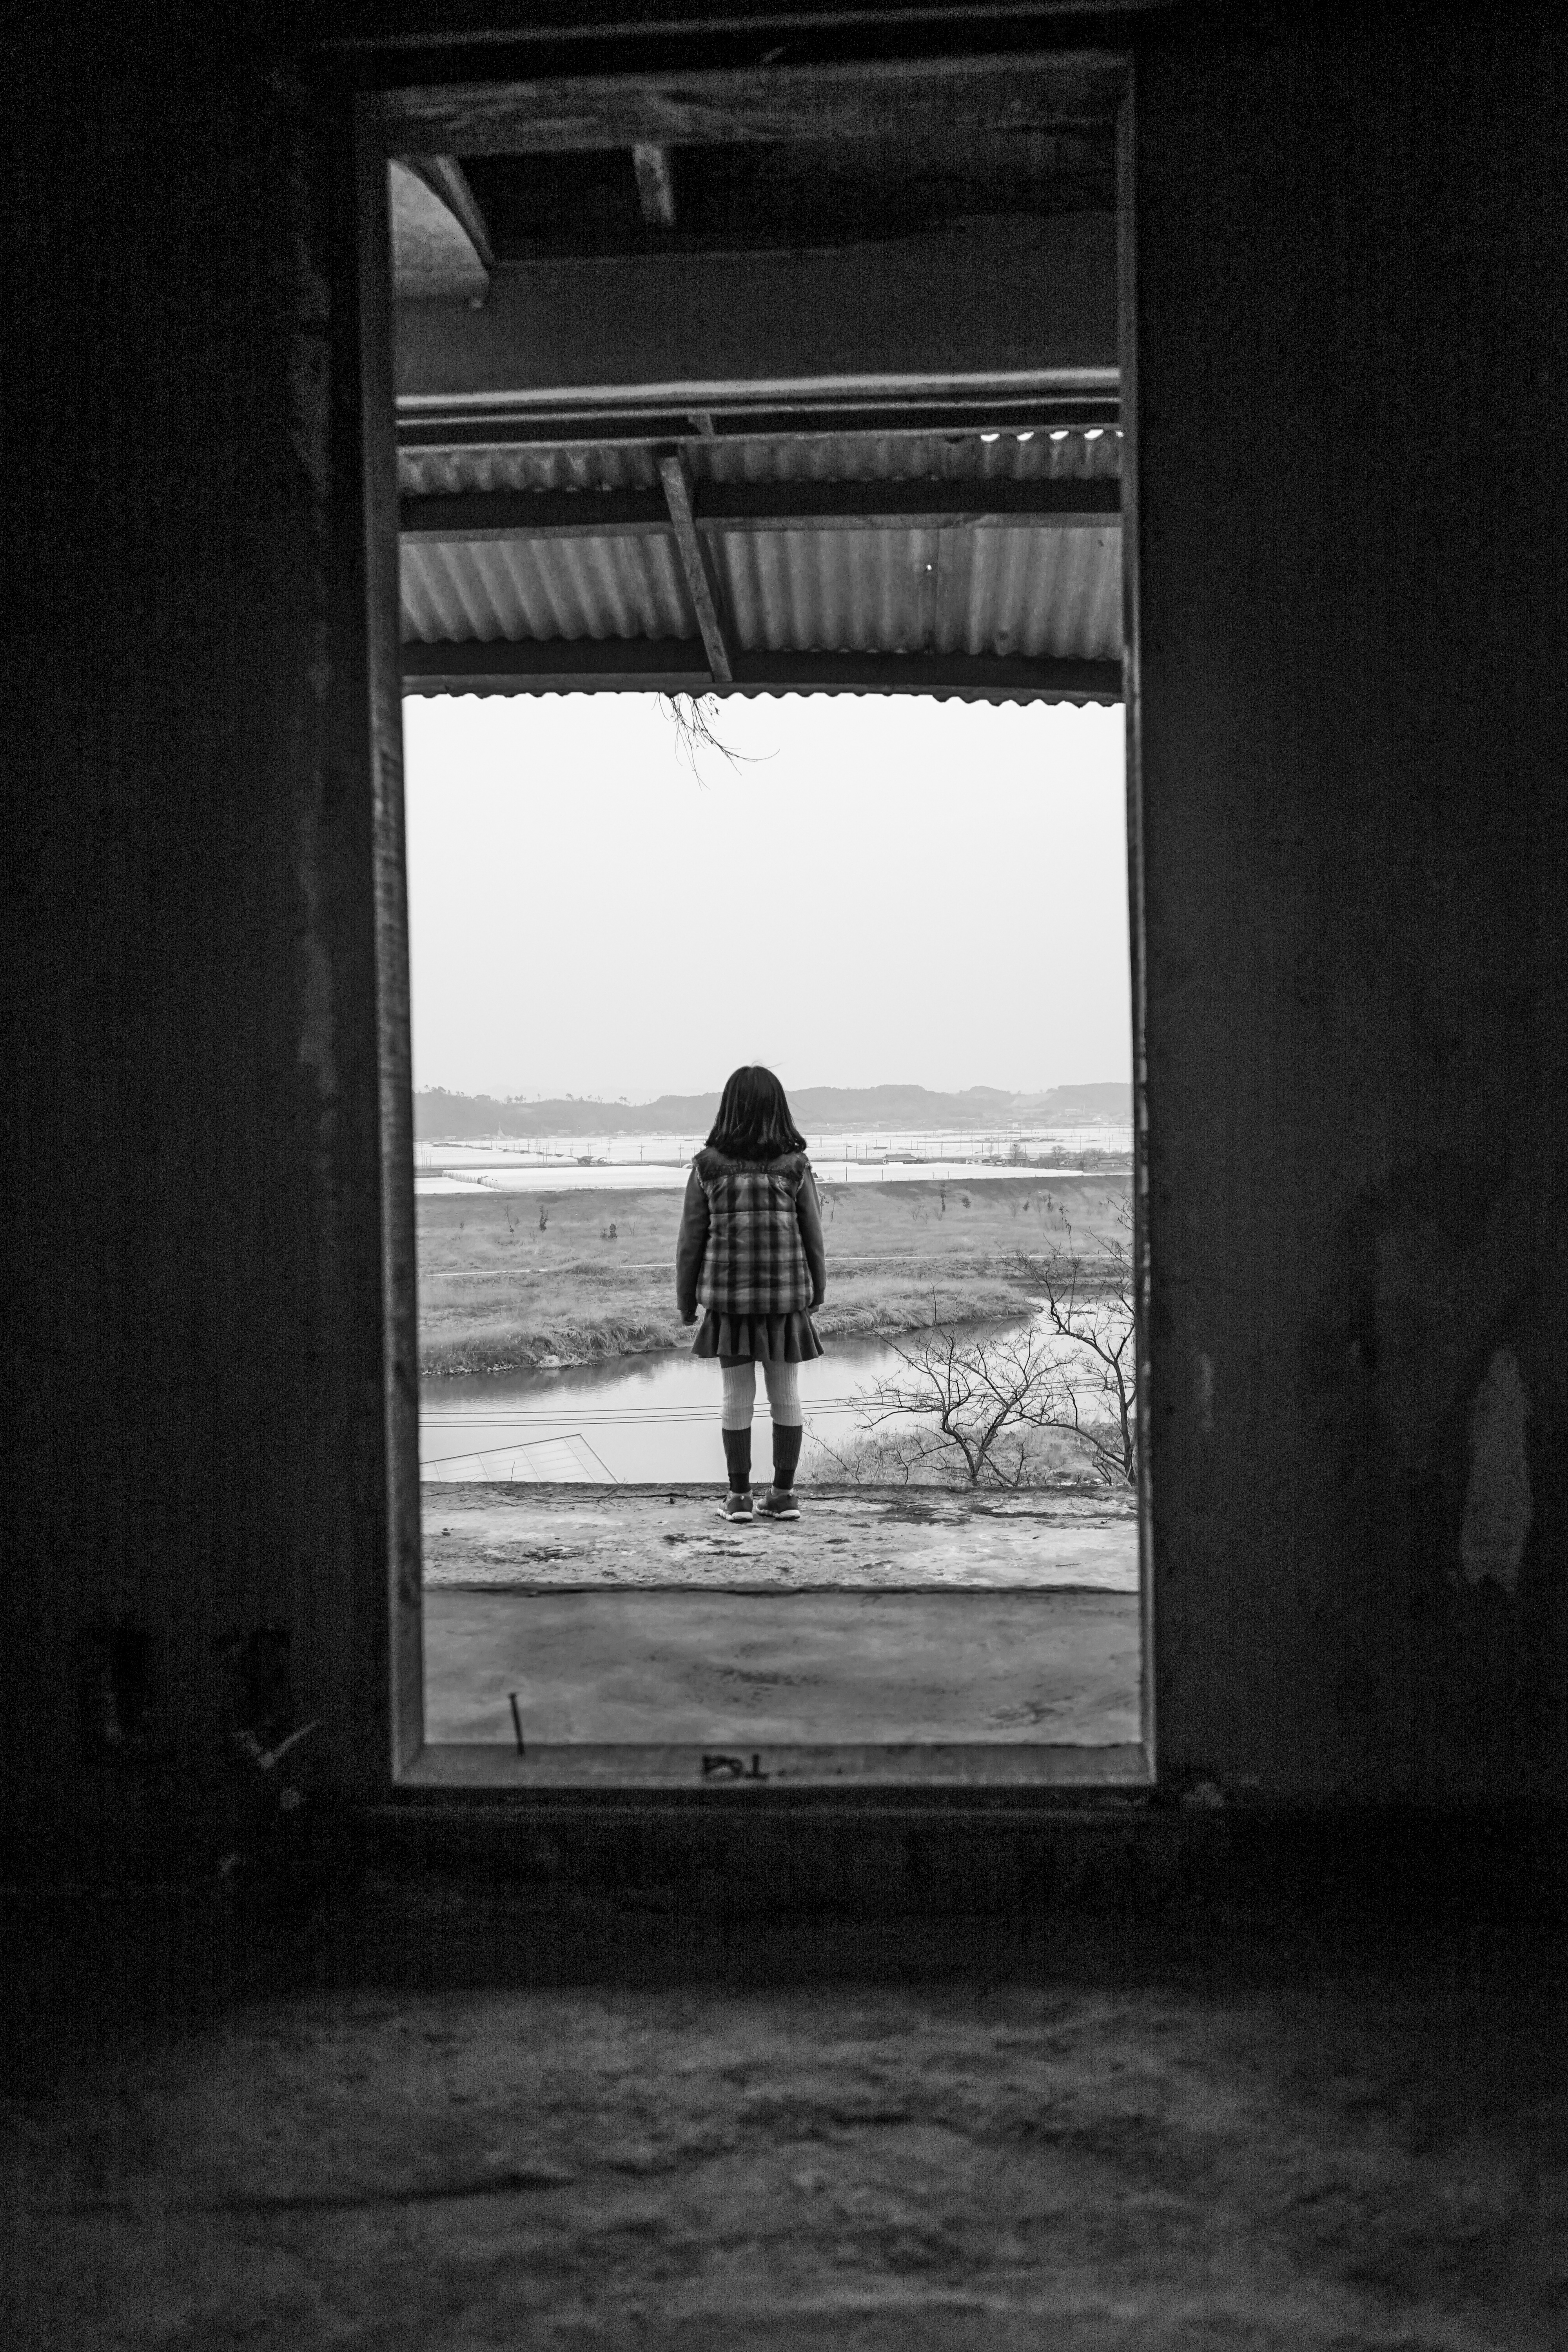
light, black and white, white, photography, darkness, black, monochrome, photograph, image, shape, monochrome photography, film noir